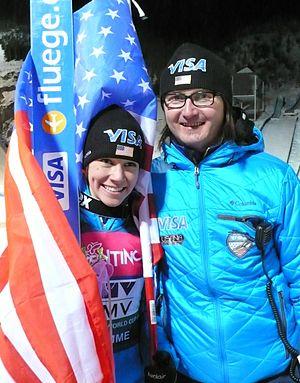
Sarah Hendrickson, 1ere de la Coupe du monde féminine de saut à ski 2011-2012 à Predazzo le 15 janvier 2012, avec son entraîneur Paolo Bernardi
Sarah Hendrickson est une sauteuse à ski américaine, née le 1ᵉʳ août 1994 à Salt Lake City. Elle est membre du club Park City Nordic Ski Club. En 2012 elle s'inscrit dans l'histoire du saut à ski féminin en soulevant le Globe de cristal qui récompense la première place de la Coupe du monde féminine de saut à ski disputée pour la première fois : sur les treize épreuves de la saison, elle est douze fois sur le podium, dont neuf victoires. En 2013, elle devient championne du monde à Val di Fiemme.